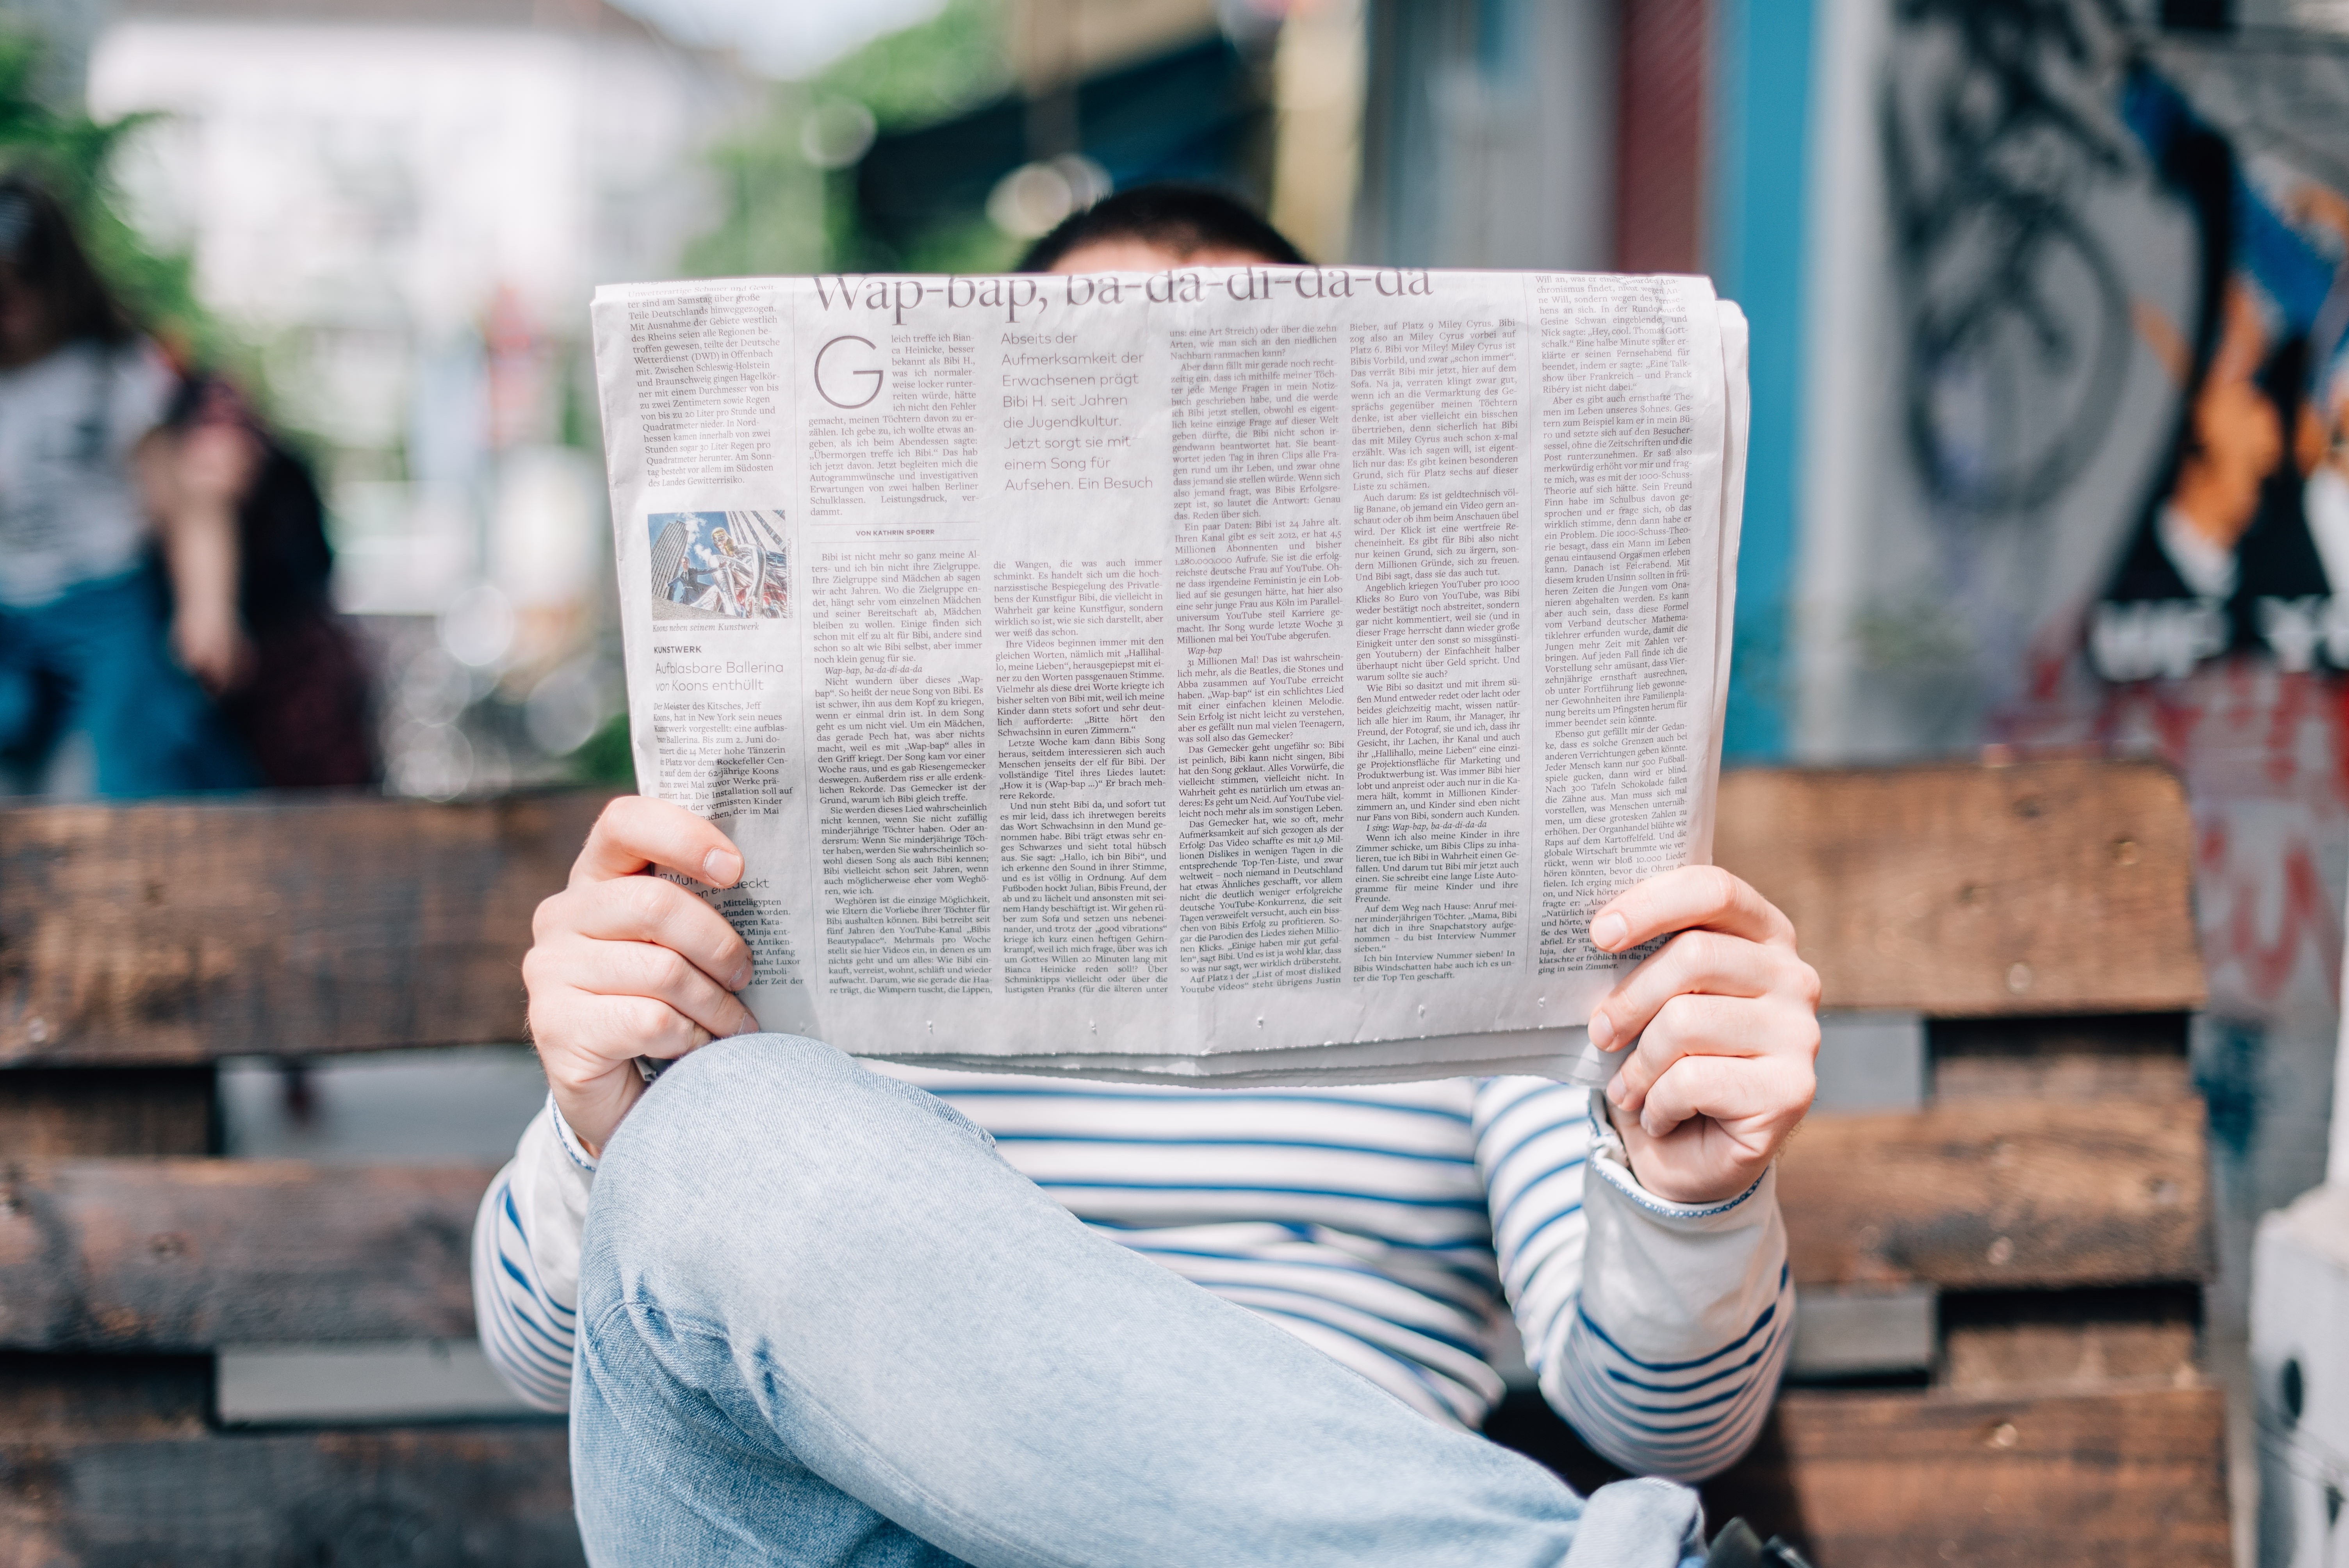
person, people, street, blue